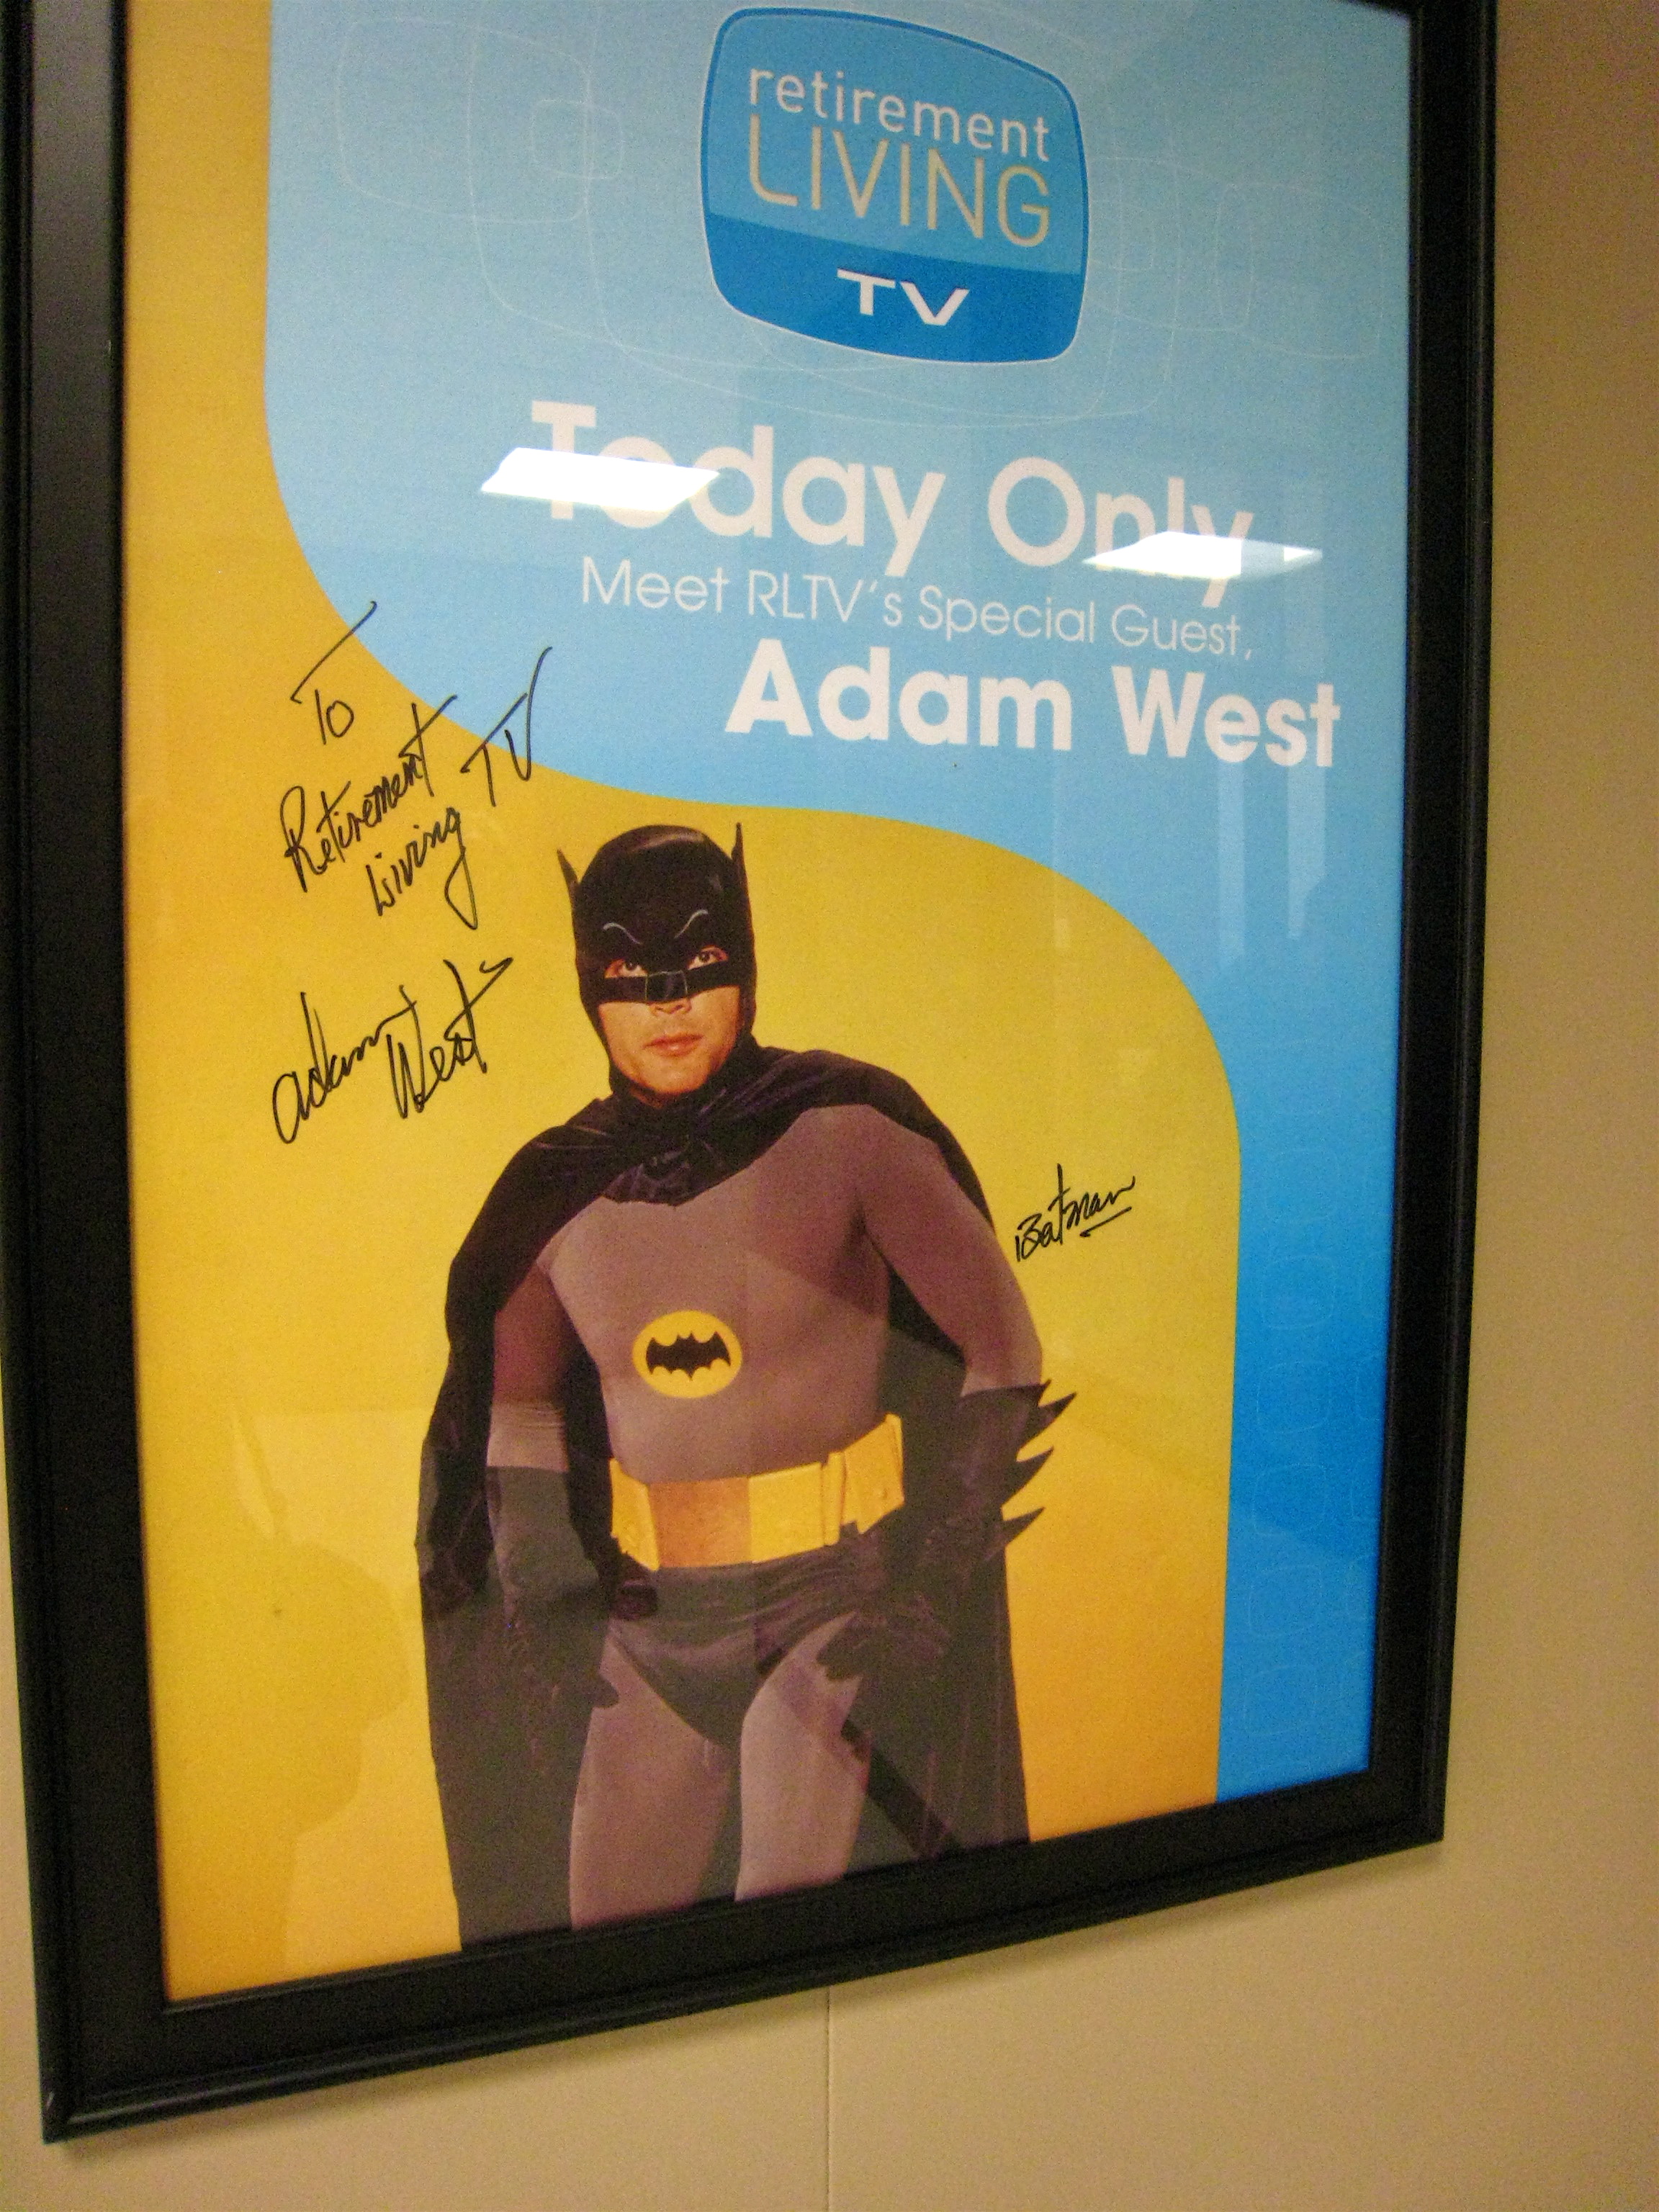
advertising, batman, art, poster, umbc